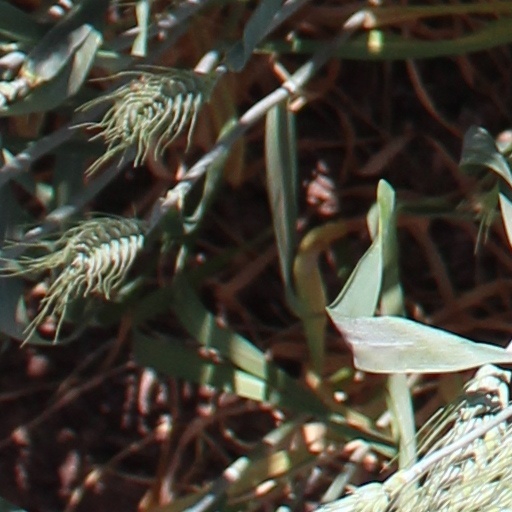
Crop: wheat